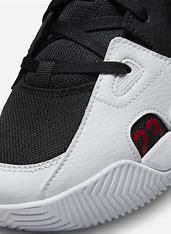
Brand: Jordan
Model: Stay Loyal 2